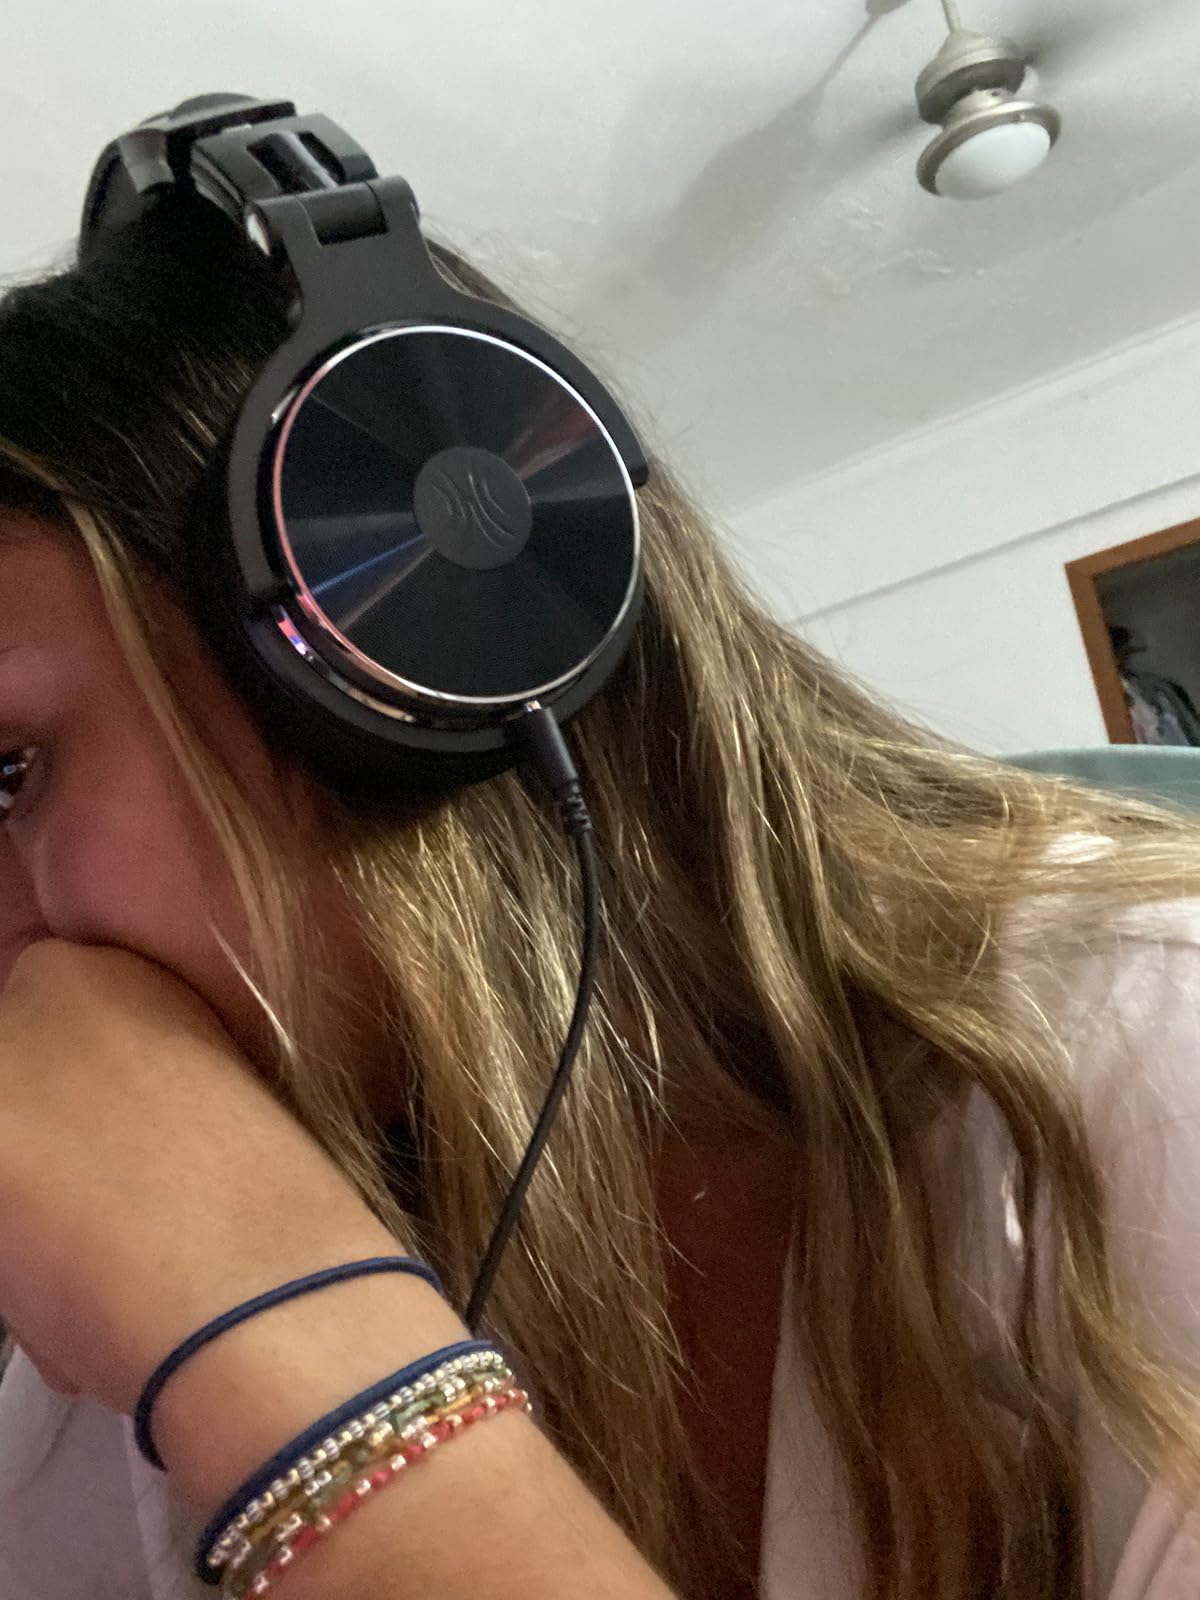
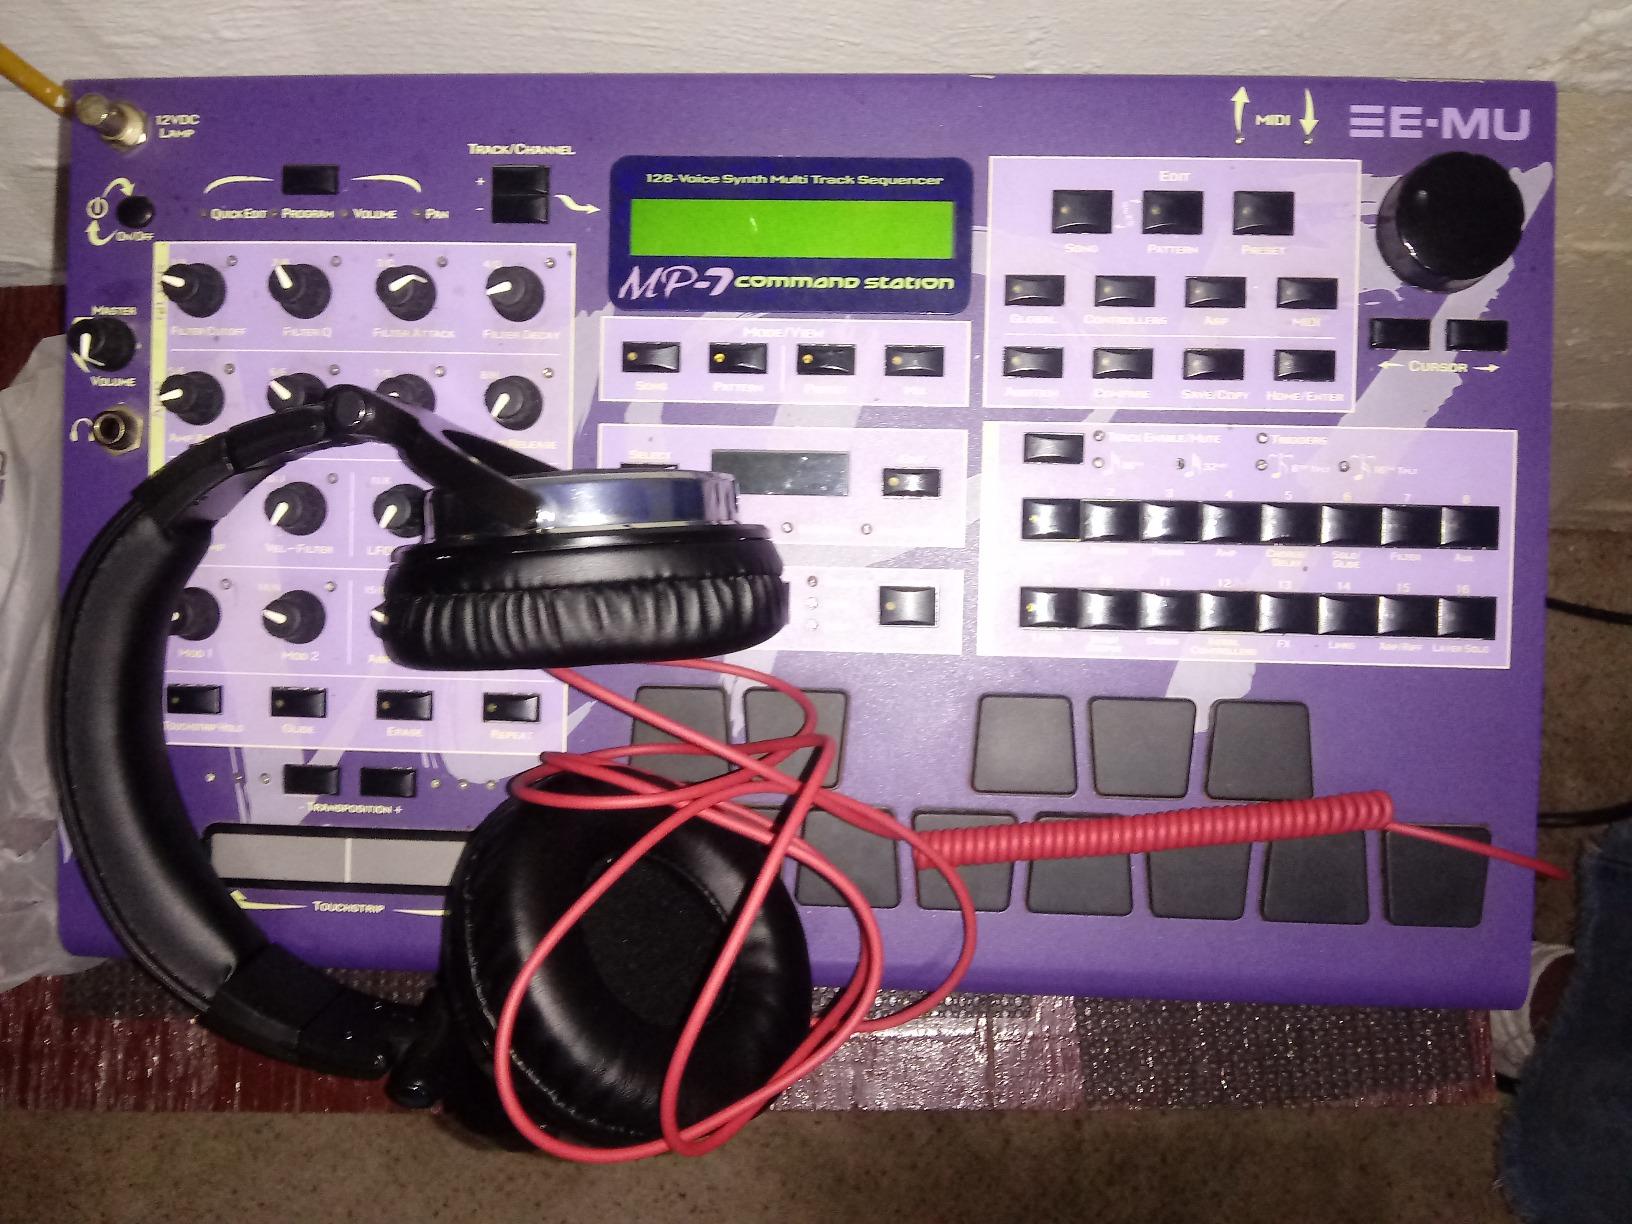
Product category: headphones
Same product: yes